Stillwater County, Montana

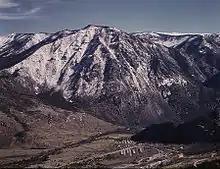
Mouat chromite mine and mill, 1942

Stillwater County is a county in the U.S. state of Montana. As of the 2020 census, the population was 8,963. Its county seat is Columbus.